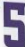
Number: 5